Hunyadi family

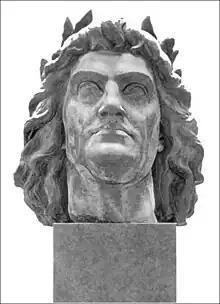
A contemporaneous sculpture of Matthias Corvinus

Matthias, the younger son of John Hunyadi the elder and Elizabeth Szilágyi, was born on 23 February 1443. He was arrested upon the orders of King Ladislaus V of Hungary on 14 March 1457, together with his elder brother Ladislaus. Matthias's brother was executed two days after having been arrested. Fearing a revolt, the King fled to Prague and took Matthias with him.